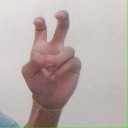
अक्षर: ई